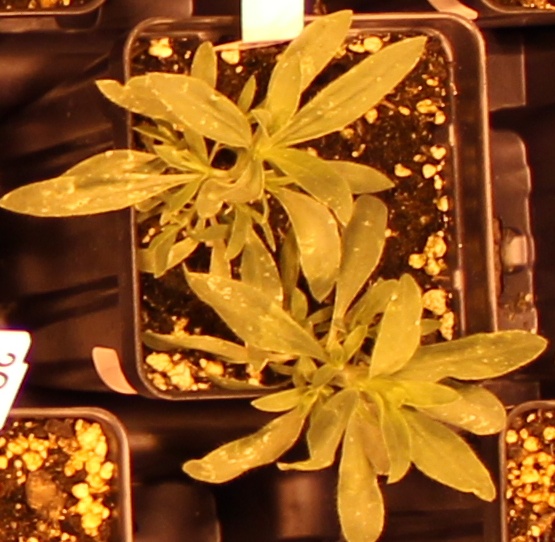
Label: Kochia